Australia in World War I

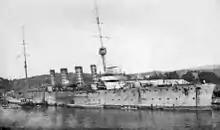
A four-funnelled warship lies at anchor in a harbour.

The 1st Division departed Australia from Albany, Western Australia on 1 November 1914 in convoy of 10 transports escorted by several British, Australian and Japanese warships. Initially bound for British-controlled Egypt, with a stopover in Ceylon, the convoy had been delayed several times due to fears of interception by German warships in the area. These fears later proved valid when the German cruiser "Emden" was sighted off Cocos Island. As the convoy steered to avoid the threat, the Australian cruiser , engaged the "Emden" with her heavier guns and after an engagement that lasted only twenty-five minutes, the "Sydney" emerged victorious.